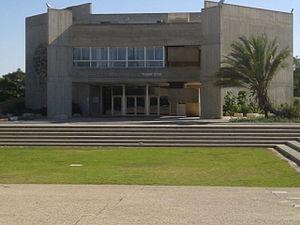
Le conseil régional d'Eshkol, en hébreu : מועצה אזורית אשכול, est situé au nord-ouest du Néguev, dans le district sud en Israël. Sa population s'élève, en 2016, à 13 610 habitants.